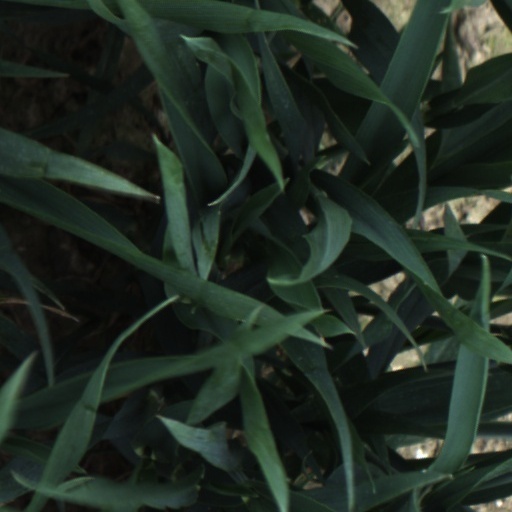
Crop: wheat